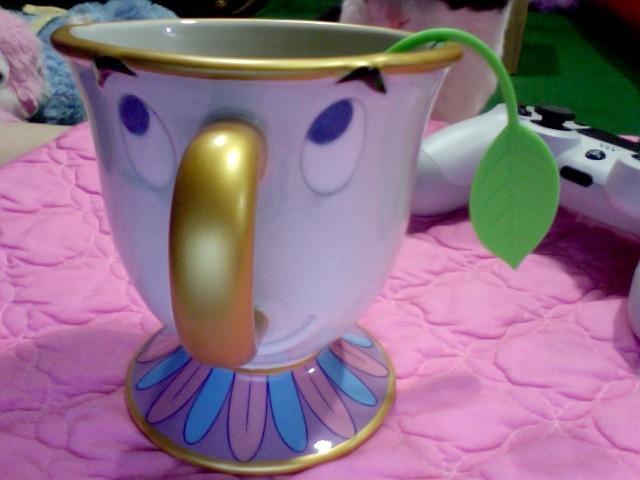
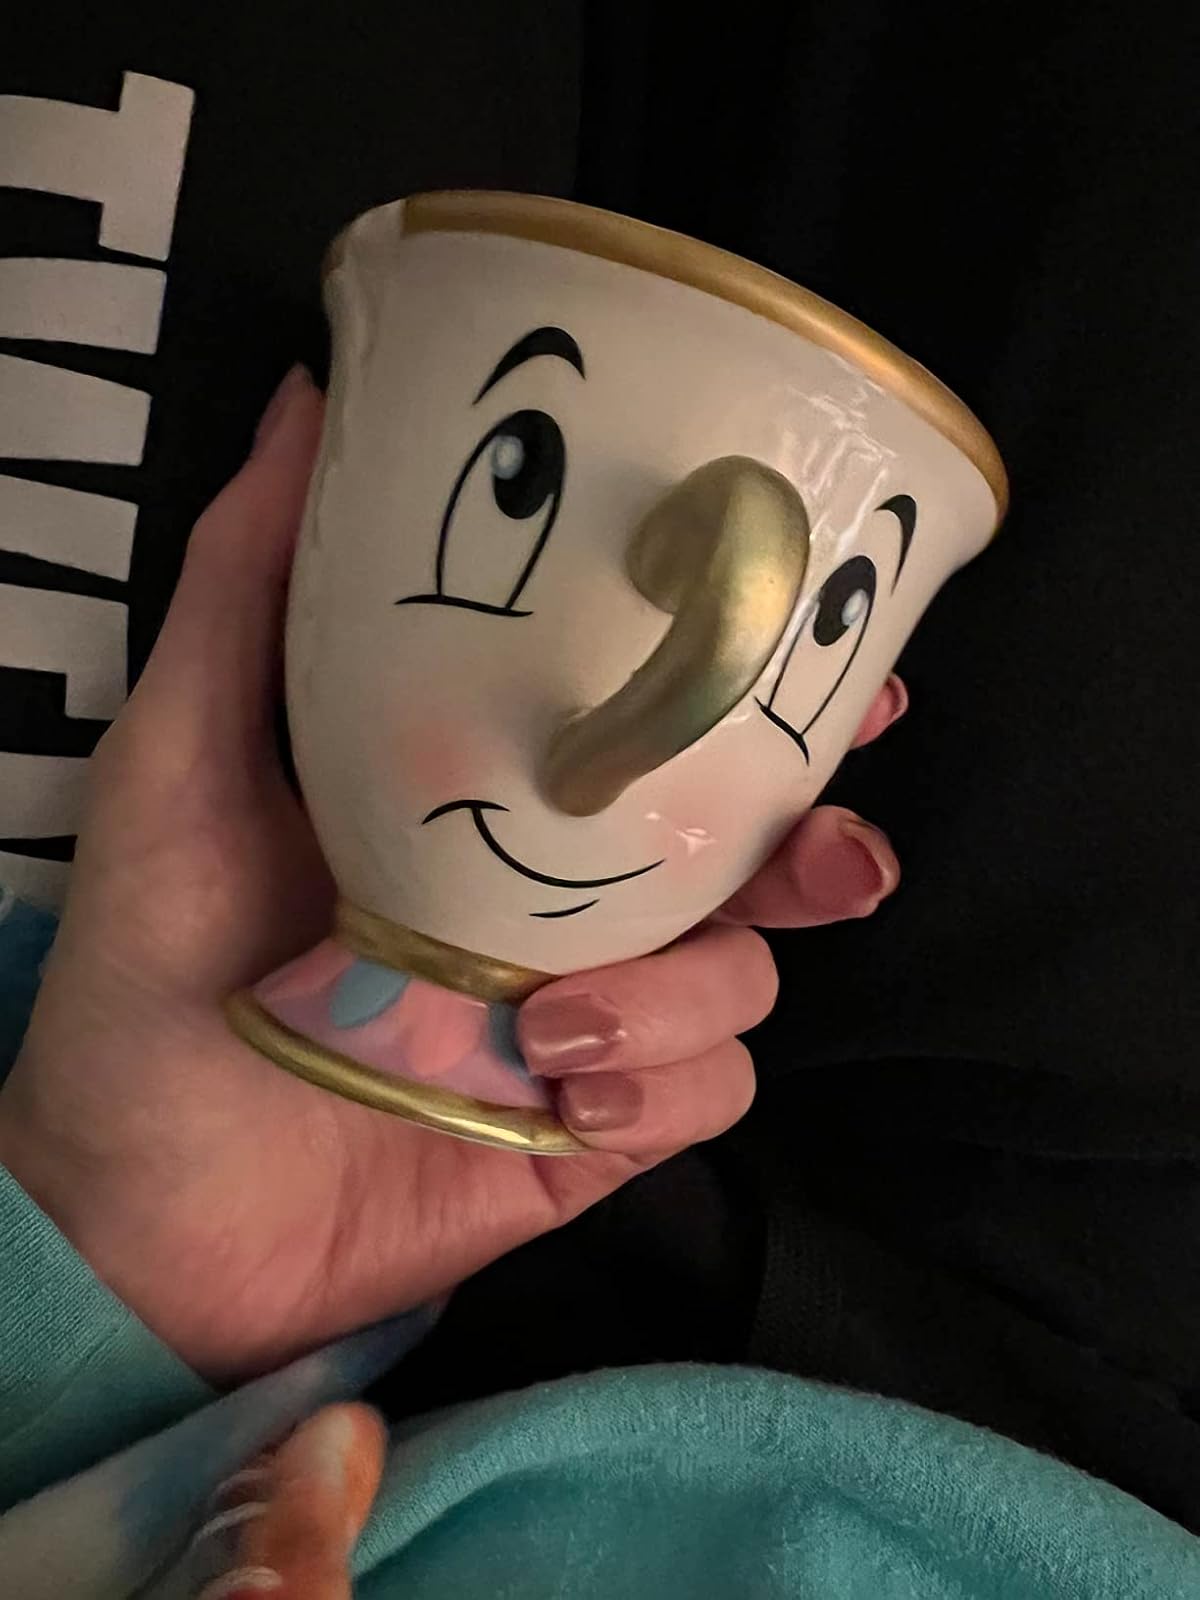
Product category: items_mug
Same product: no